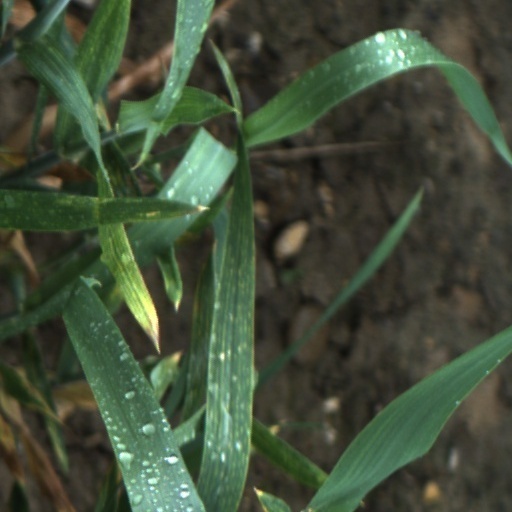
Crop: wheat